Logan Center School No.5

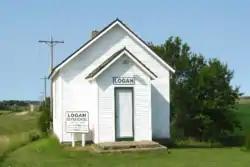

Logan Center School No.5 is a historic one-room schoolhouse located south of Dickens, Iowa, United States. The property was bought for a school in 1894 for $20, and the building was constructed the following year. Enrollment here averaged between 25 and 30 students until the 1930s when it started to decline. The school was closed in 1941 when it was incorporated into the Gillett Grove Consolidated School. The building is located in the center of Logan Township. Because the township has no incorporated communities the school building has functions as a township hall, a polling place, and hosts other community events. The building was also used for worship services and religious instruction. The original privy remains in the back, but a woodshed that was part of the historical nomination has subsequently been removed. The schoolhouse and privy were listed together on the National Register of Historic Places in 2001.